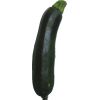
Label: Zucchini dark 1